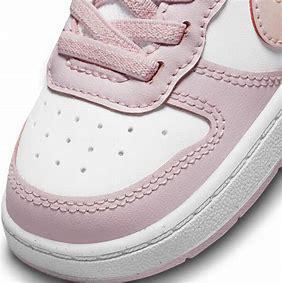
Brand: Nike
Model: Court Borough 2